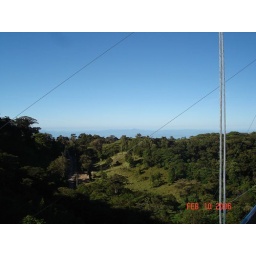
We had to go up a tower and over a canapy bridge inorder to reach the first zipline.